Rowland Theater

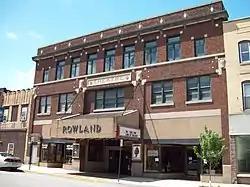
Rowland Theater, June 2009

The Rowland Theater (alternately spelled Theatre), located at 127 North Front Street, Philipsburg, Centre County, Pennsylvania, United States, is an historic single screen movie theater, built in 1917 by Charles Hedding Rowland. The theater is owned by the borough of Phillipsburg.